History of religion in the United States

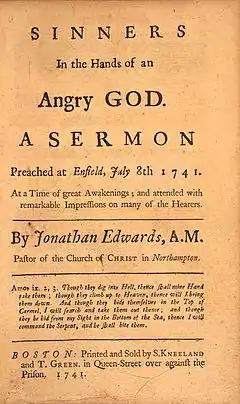

In the American colonies the First Great Awakening was a wave of religious enthusiasm among Protestants that swept the American colonies in the 1730s and 1740s, leaving a permanent impact on American Christianity. It resulted from preaching that deeply affected listeners (already church members) with a sense of personal guilt and salvation by Christ. Pulling away from ritual and ceremony, the Great Awakening made relationship with God intensely personal to the average person. Historian Sydney E. Ahlstrom sees it as part of a "great international Protestant upheaval" that also created Pietism in Germany, the Evangelical Revival and Methodism in England. It brought Christianity to enslaved people and was an apocalyptic event in New England that challenged established church authority. It resulted in division between the new revivalists and the old traditionalists who insisted on ritual and doctrine. The new style of sermons and the way people practiced their faith changed Christian faith in America. People became passionately and emotionally involved in their relationship with God, rather than passively listening to intellectual discourse. Ministers who used this new style of preaching were generally called "new lights", while preachers who did not were called "old lights". People began to study the Bible at home, which effectively decentralized the means of informing the public on religious manners and was akin to the individualistic trends present in Europe during the Reformation.